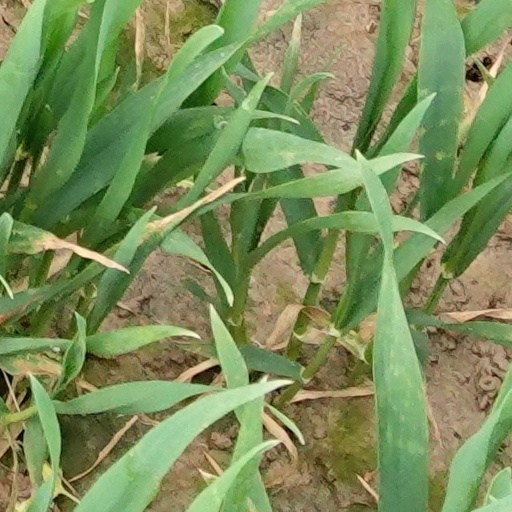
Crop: wheat